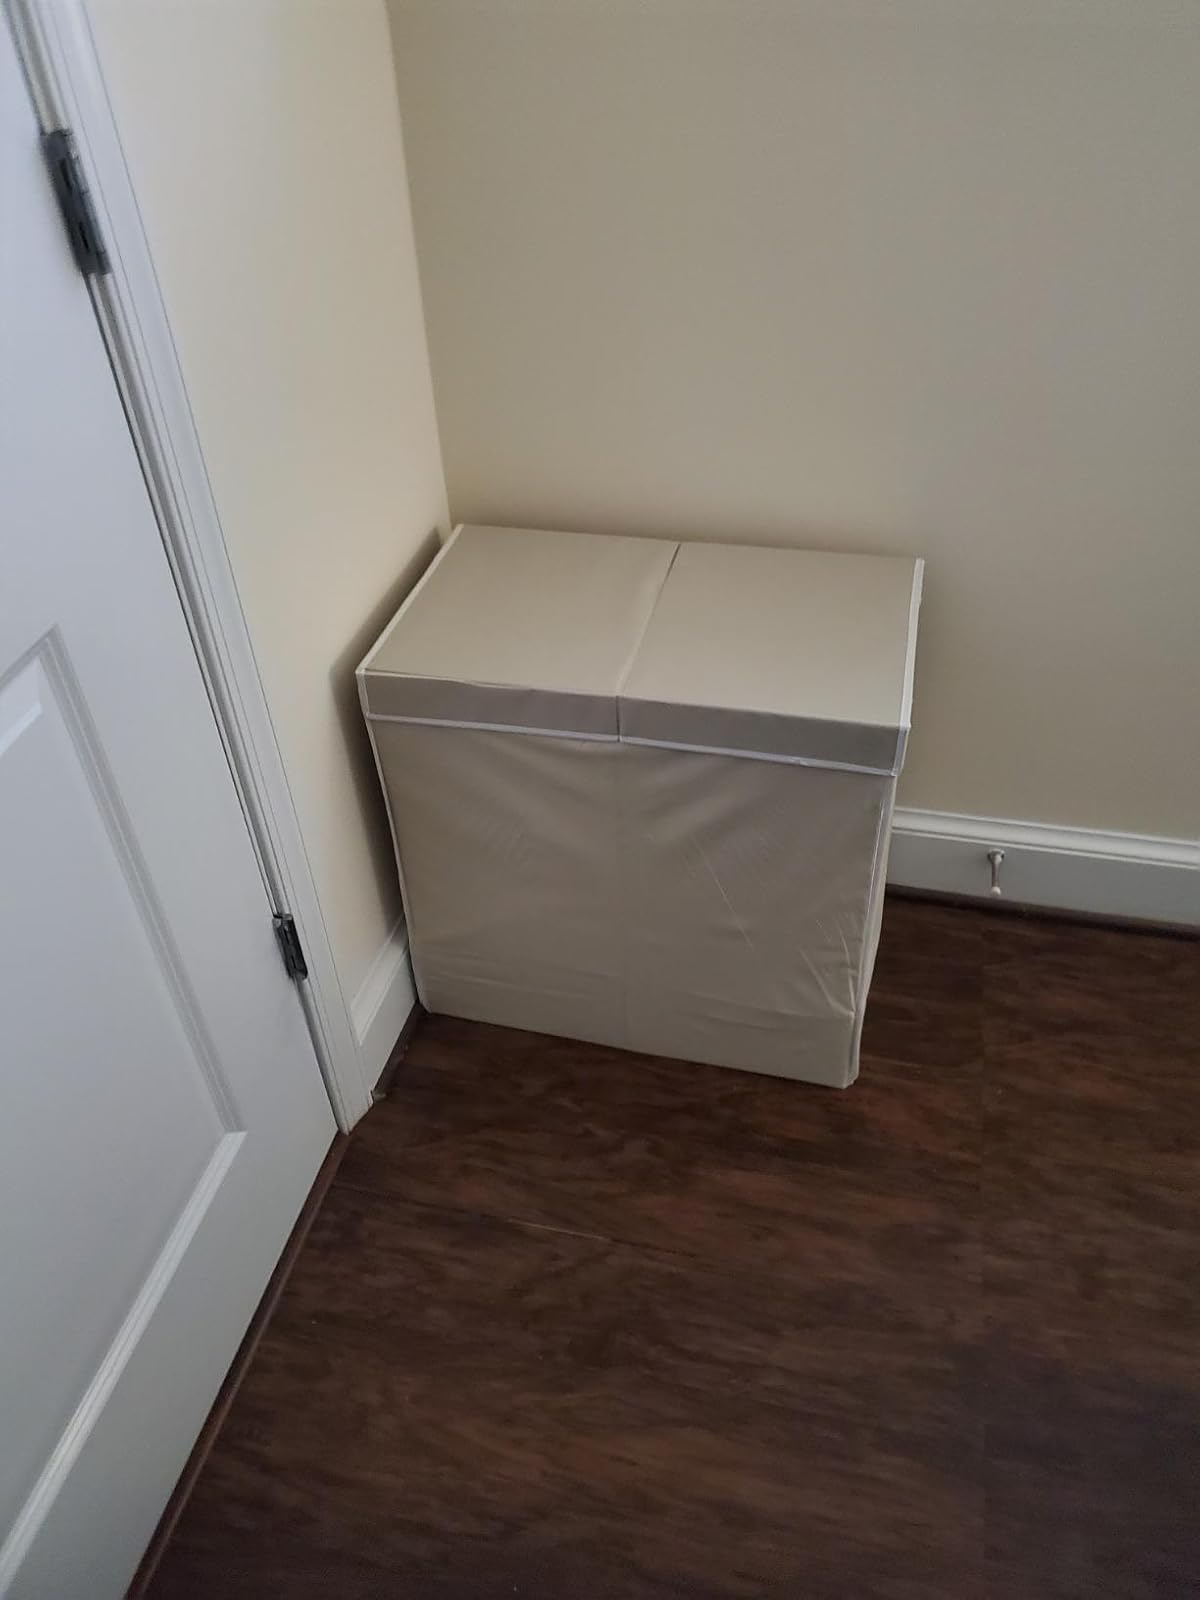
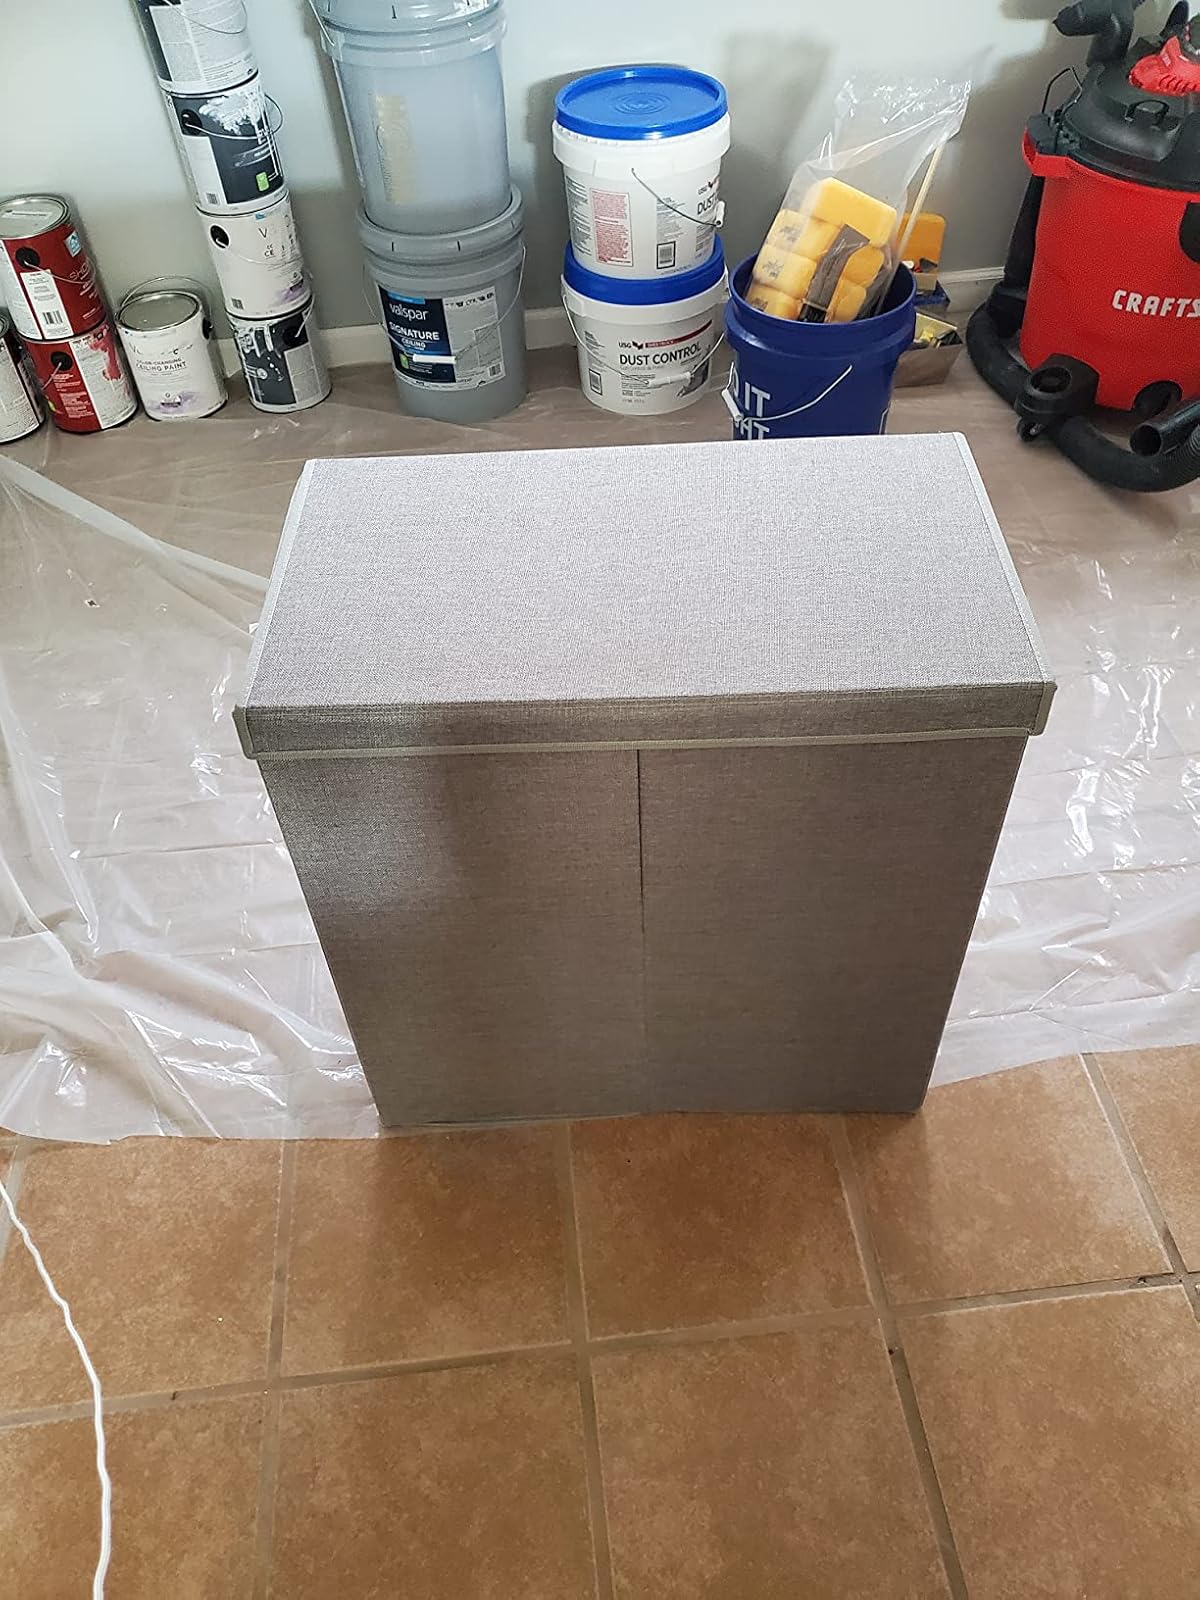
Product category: items_hamper
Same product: no